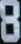
Number: 8